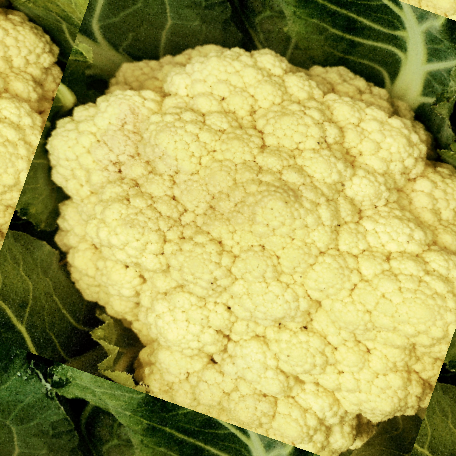
Label: Disease Free